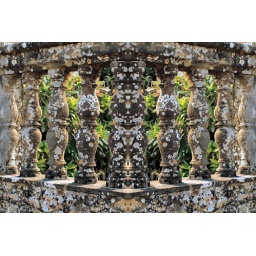
Architectural columns in wall of Montacute House gardens IMG_1274 1